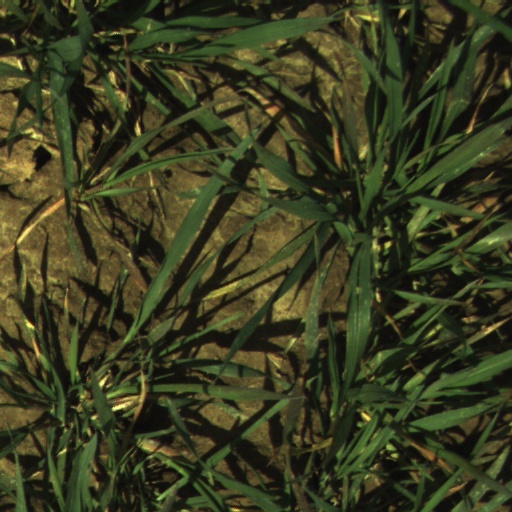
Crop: wheat